Statue of Queen Victoria, Auckland

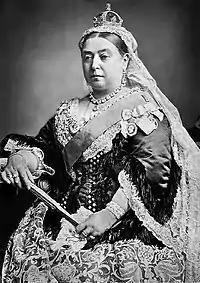

Public meetings considering the creation of a local monument to the Queen Victoria were held by the Auckland City Council in May 1897, prior to her Diamond Jubilee. Former Auckland City mayor John Upton was elected to chair early proceedings. Memorials considered included a children's hospital, nursing home, and institute for the blind. The City Council initially supported the construction of a memorial children's hospital, but this was heavily opposed by the "New Zealand Herald", which proposed a statue to be constructed at Albert Park, the former location of the Albert Barracks, which had been demolished several decades prior to make way for Albert Park. The "Herald" proposed that the monument would distinguish the city from others in the colony and instil respect in future generations. A reader poll was held by the paper, with the largest share of roughly 2000 respondents voting in favour of the statue as opposed to other proposed memorials. A later public hearing supported the poll's findings.